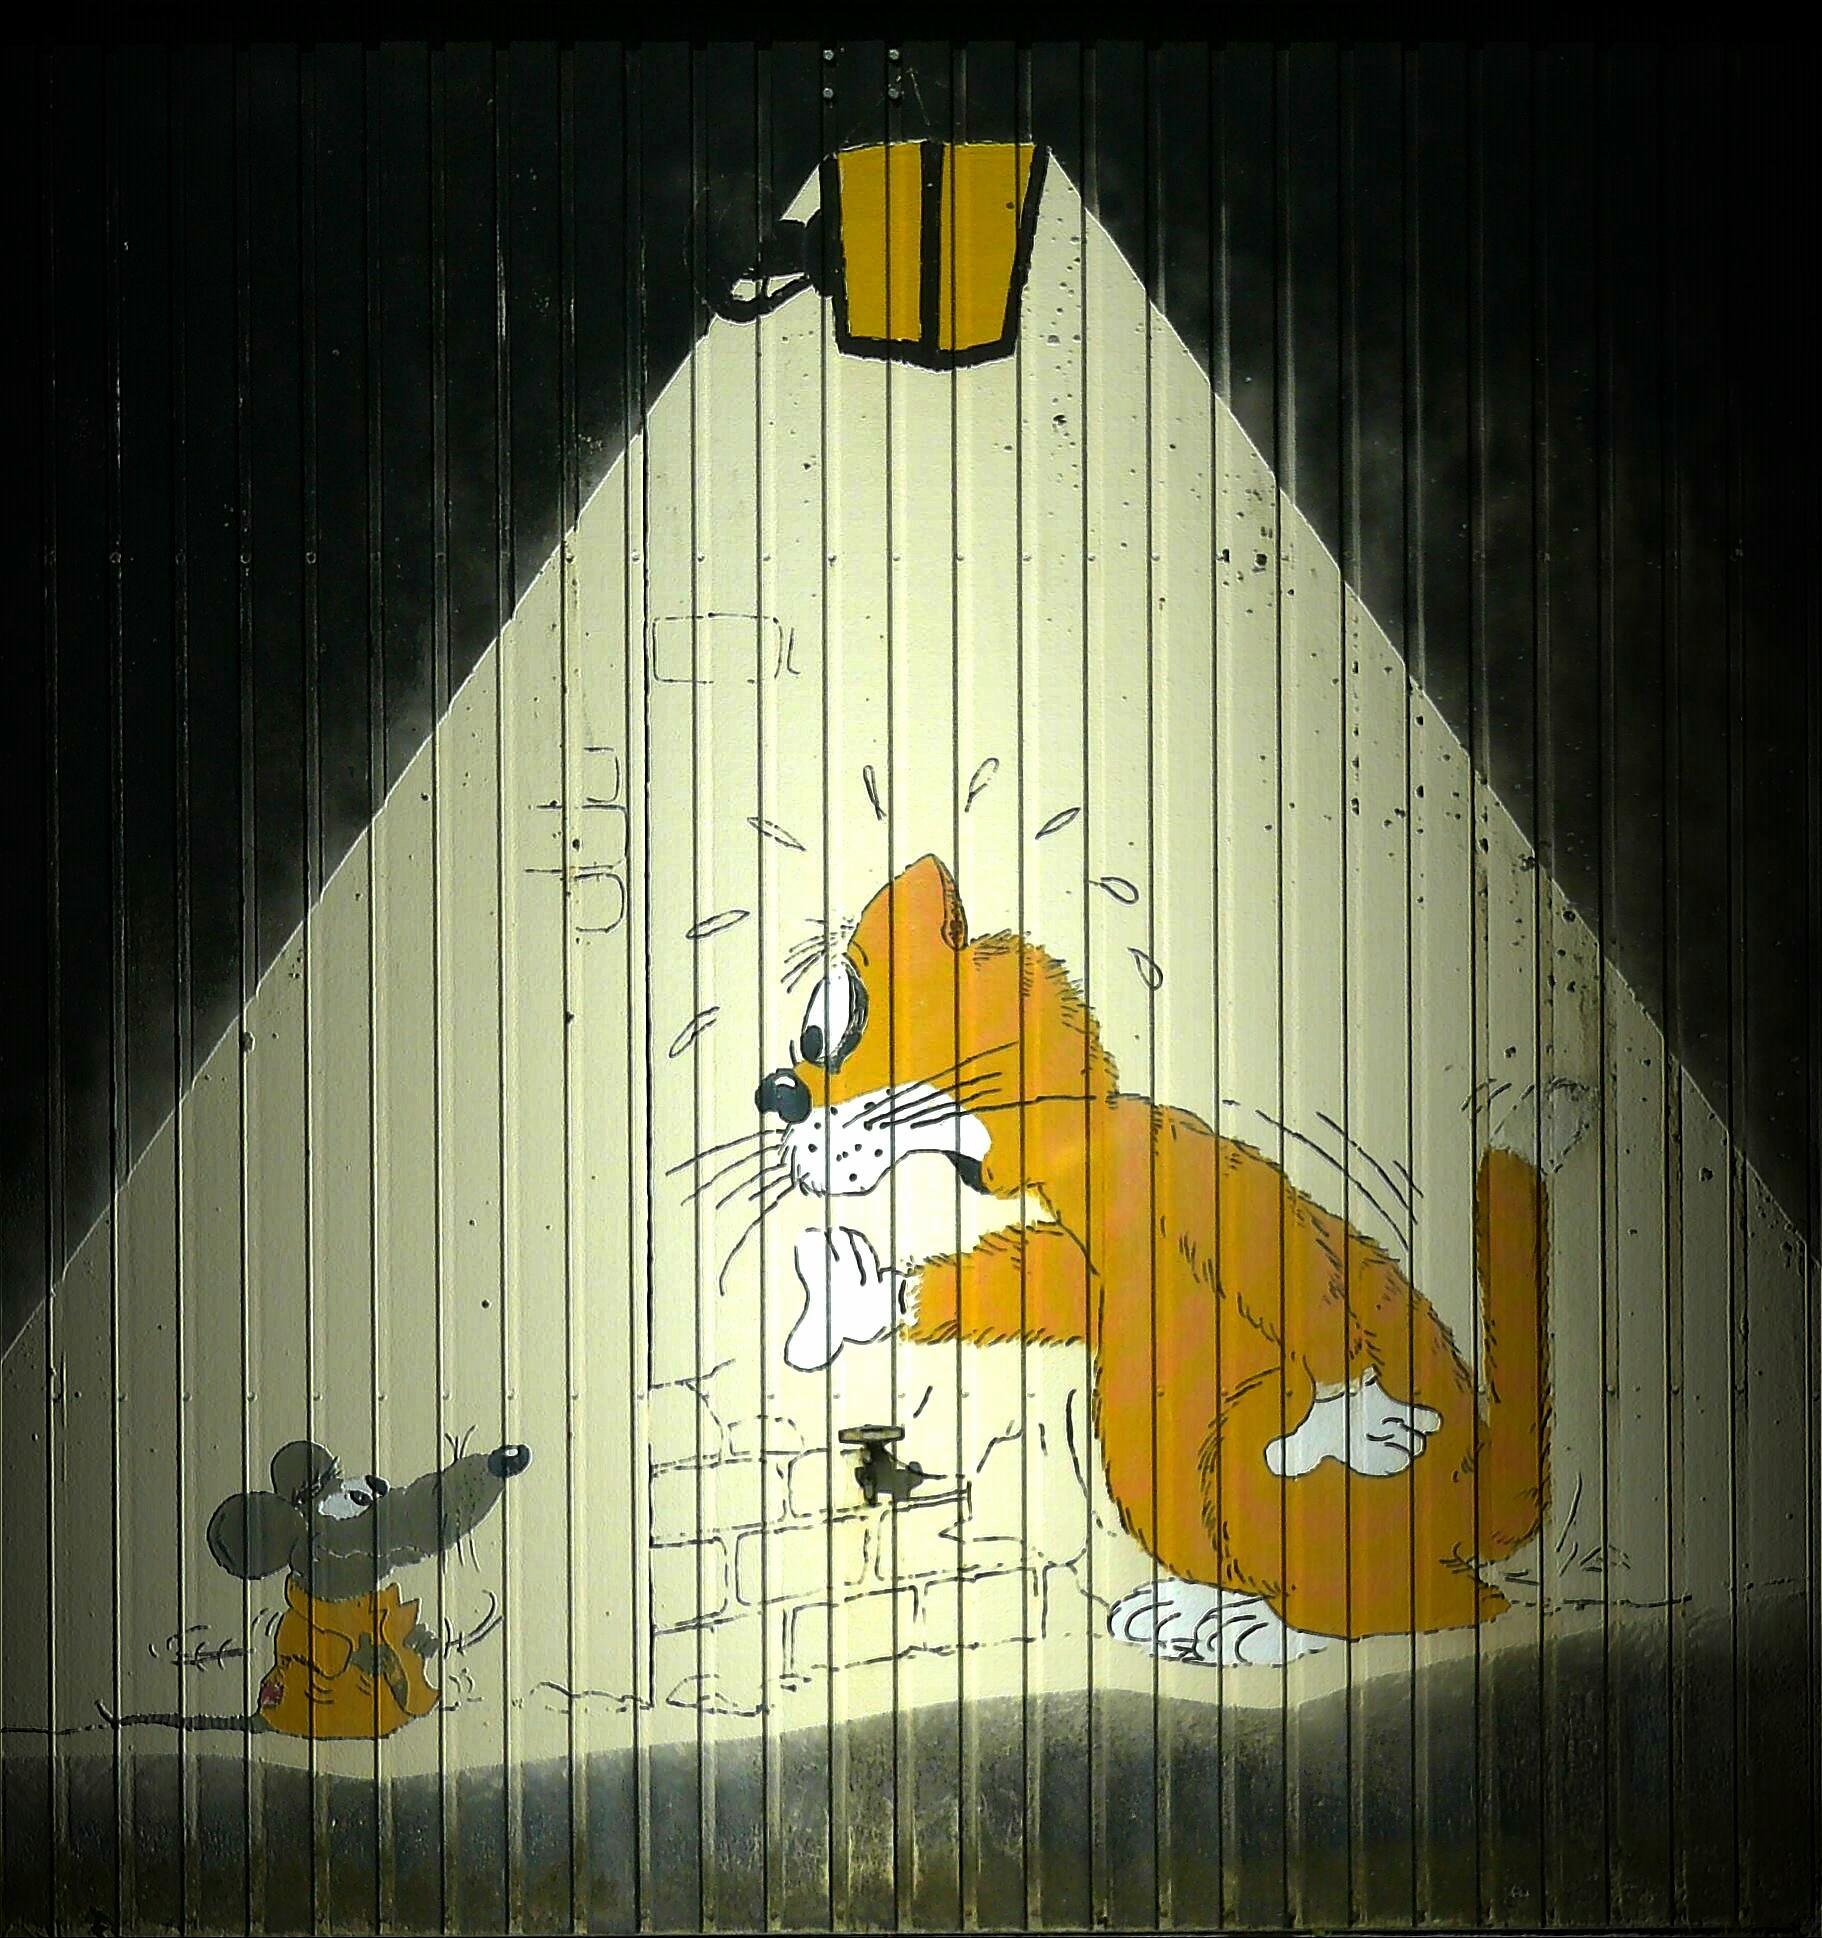
mouse, animal, wall, cat, paint, garage, yellow, painting, art, figure, drawing, design, funny, image, comic, shape, cartoon character, garage door, frescos, uli stein